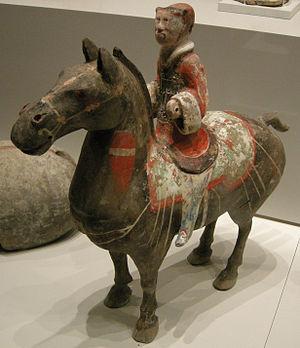
La dynastie Han règne sur la Chine de 206 av. J.-C. à 220 apr. J.-C.. Deuxième des dynasties impériales, elle succède à la dynastie Qin et est suivie de la période des Trois Royaumes. Elle se divise en deux périodes ː celle des Han occidentaux ou Han antérieurs, capitale Chang'an et celle des Han orientaux ou Han postérieurs, capitale Luoyang. Ces deux périodes sont séparées par la courte dynastie Xin, fondée par Wang Mang et qui ne survit pas à la mort de ce dernier.